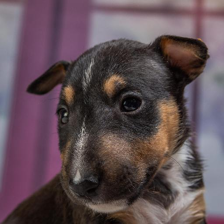
Label: animals